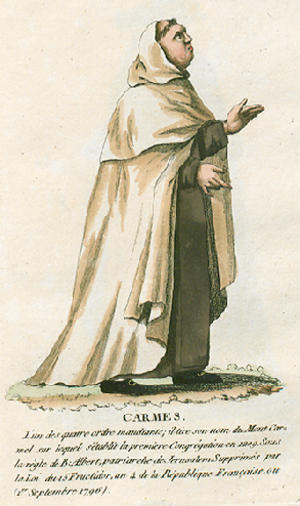
Collection de costumes de tous les ordres monastiques, supprimés à differentes époques, dans la ci-devant Belgique, Bruxelles, Philippe Joseph Maillart et sœur, 1811
L'ancien couvent des Carmes, était une maison religieuse de l'Ordre des Carmes fondée à Gand en 1282. Il est connu à Gand sous le nom de Caermersklooster et appartenait à la branche ancienne de l'Ordre du Carmel. Le couvent est aujourd'hui sécularisé et ses bâtiments sont utilisés à d'autres fonctions que religieuses.
L’ordre du Carmel est un ordre religieux catholique contemplatif. Ses membres sont appelés carmes et carmélites. Leur père spirituel est le prophète Élie. Fondé par des ermites sur le mont Carmel en Palestine à la fin du XIIᵉ siècle, les premiers Carmes quittent leurs ermitages au début du XIIIᵉ siècle pour se réfugier en Europe. Après bien des tribulations, l'ordre érémitique se transforme en ordre monastique. Il connaît de nombreuses réformes dont la plus marquante est la réforme instituée par Thérèse d'Avila au XVIᵉ siècle.